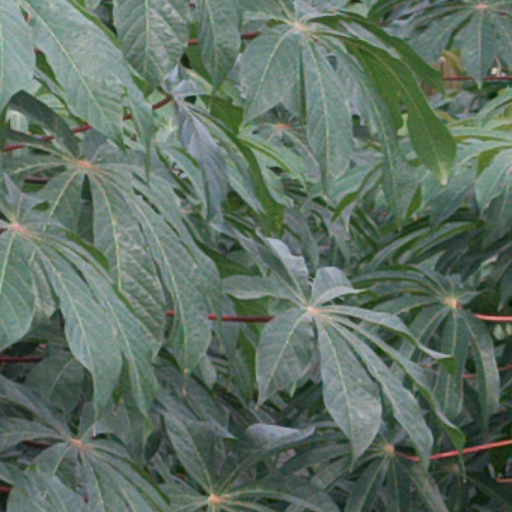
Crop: cassava